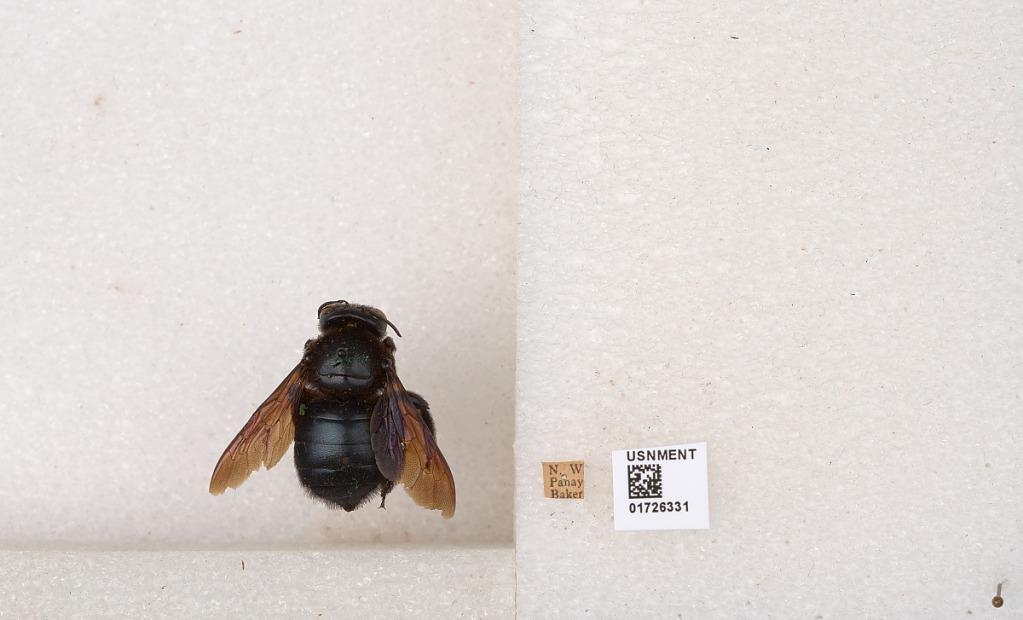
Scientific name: Xylocopa (Zonohirsuta) fuliginata Pérez
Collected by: Baker
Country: Philippines
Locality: NW Panay